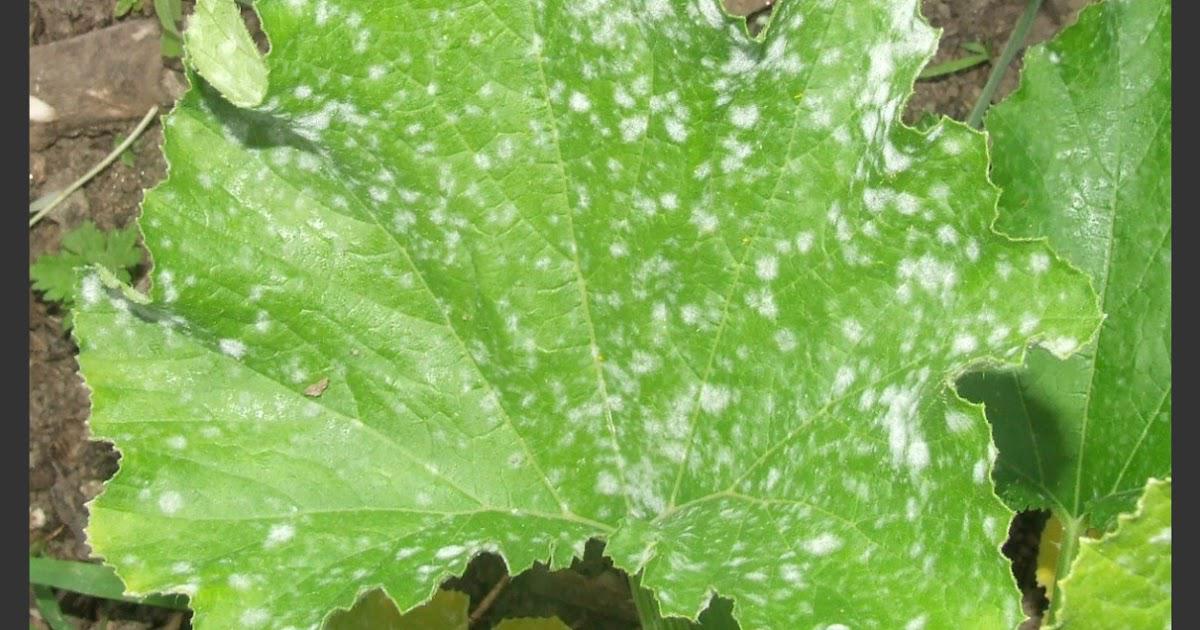
Plant: Zucchini
Disease: zucchini powdery mildew